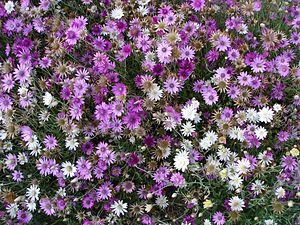
Cette liste de Tracheophyta de Bosnie-Herzégovine, ainsi que d’espèces introduites est un aperçu incomplet d’espèces de mousses, de fougères, de gymnospermes et d’angiospermes citées dans la littérature disponible en langues bosniaque, croate, serbe et serbo-croate. Cet aperçu n’inclue pas des espèces cultivées ni celles occasionnellement introduites.